Legasista

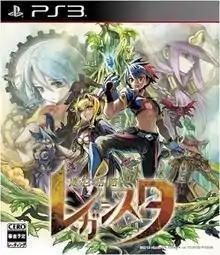
Japanese box art

Legasista, known in Japan as , is a PlayStation 3 game published by Nippon Ichi Software. It was released in Japan on disc in March 2012 then in North America and Europe exclusively as a downloadable game through the PlayStation Network in August 2012. It is a dungeon crawling action role-playing game. For the game's North American and European releases, it was not dubbed, spoken dialog remaining in the original Japanese.